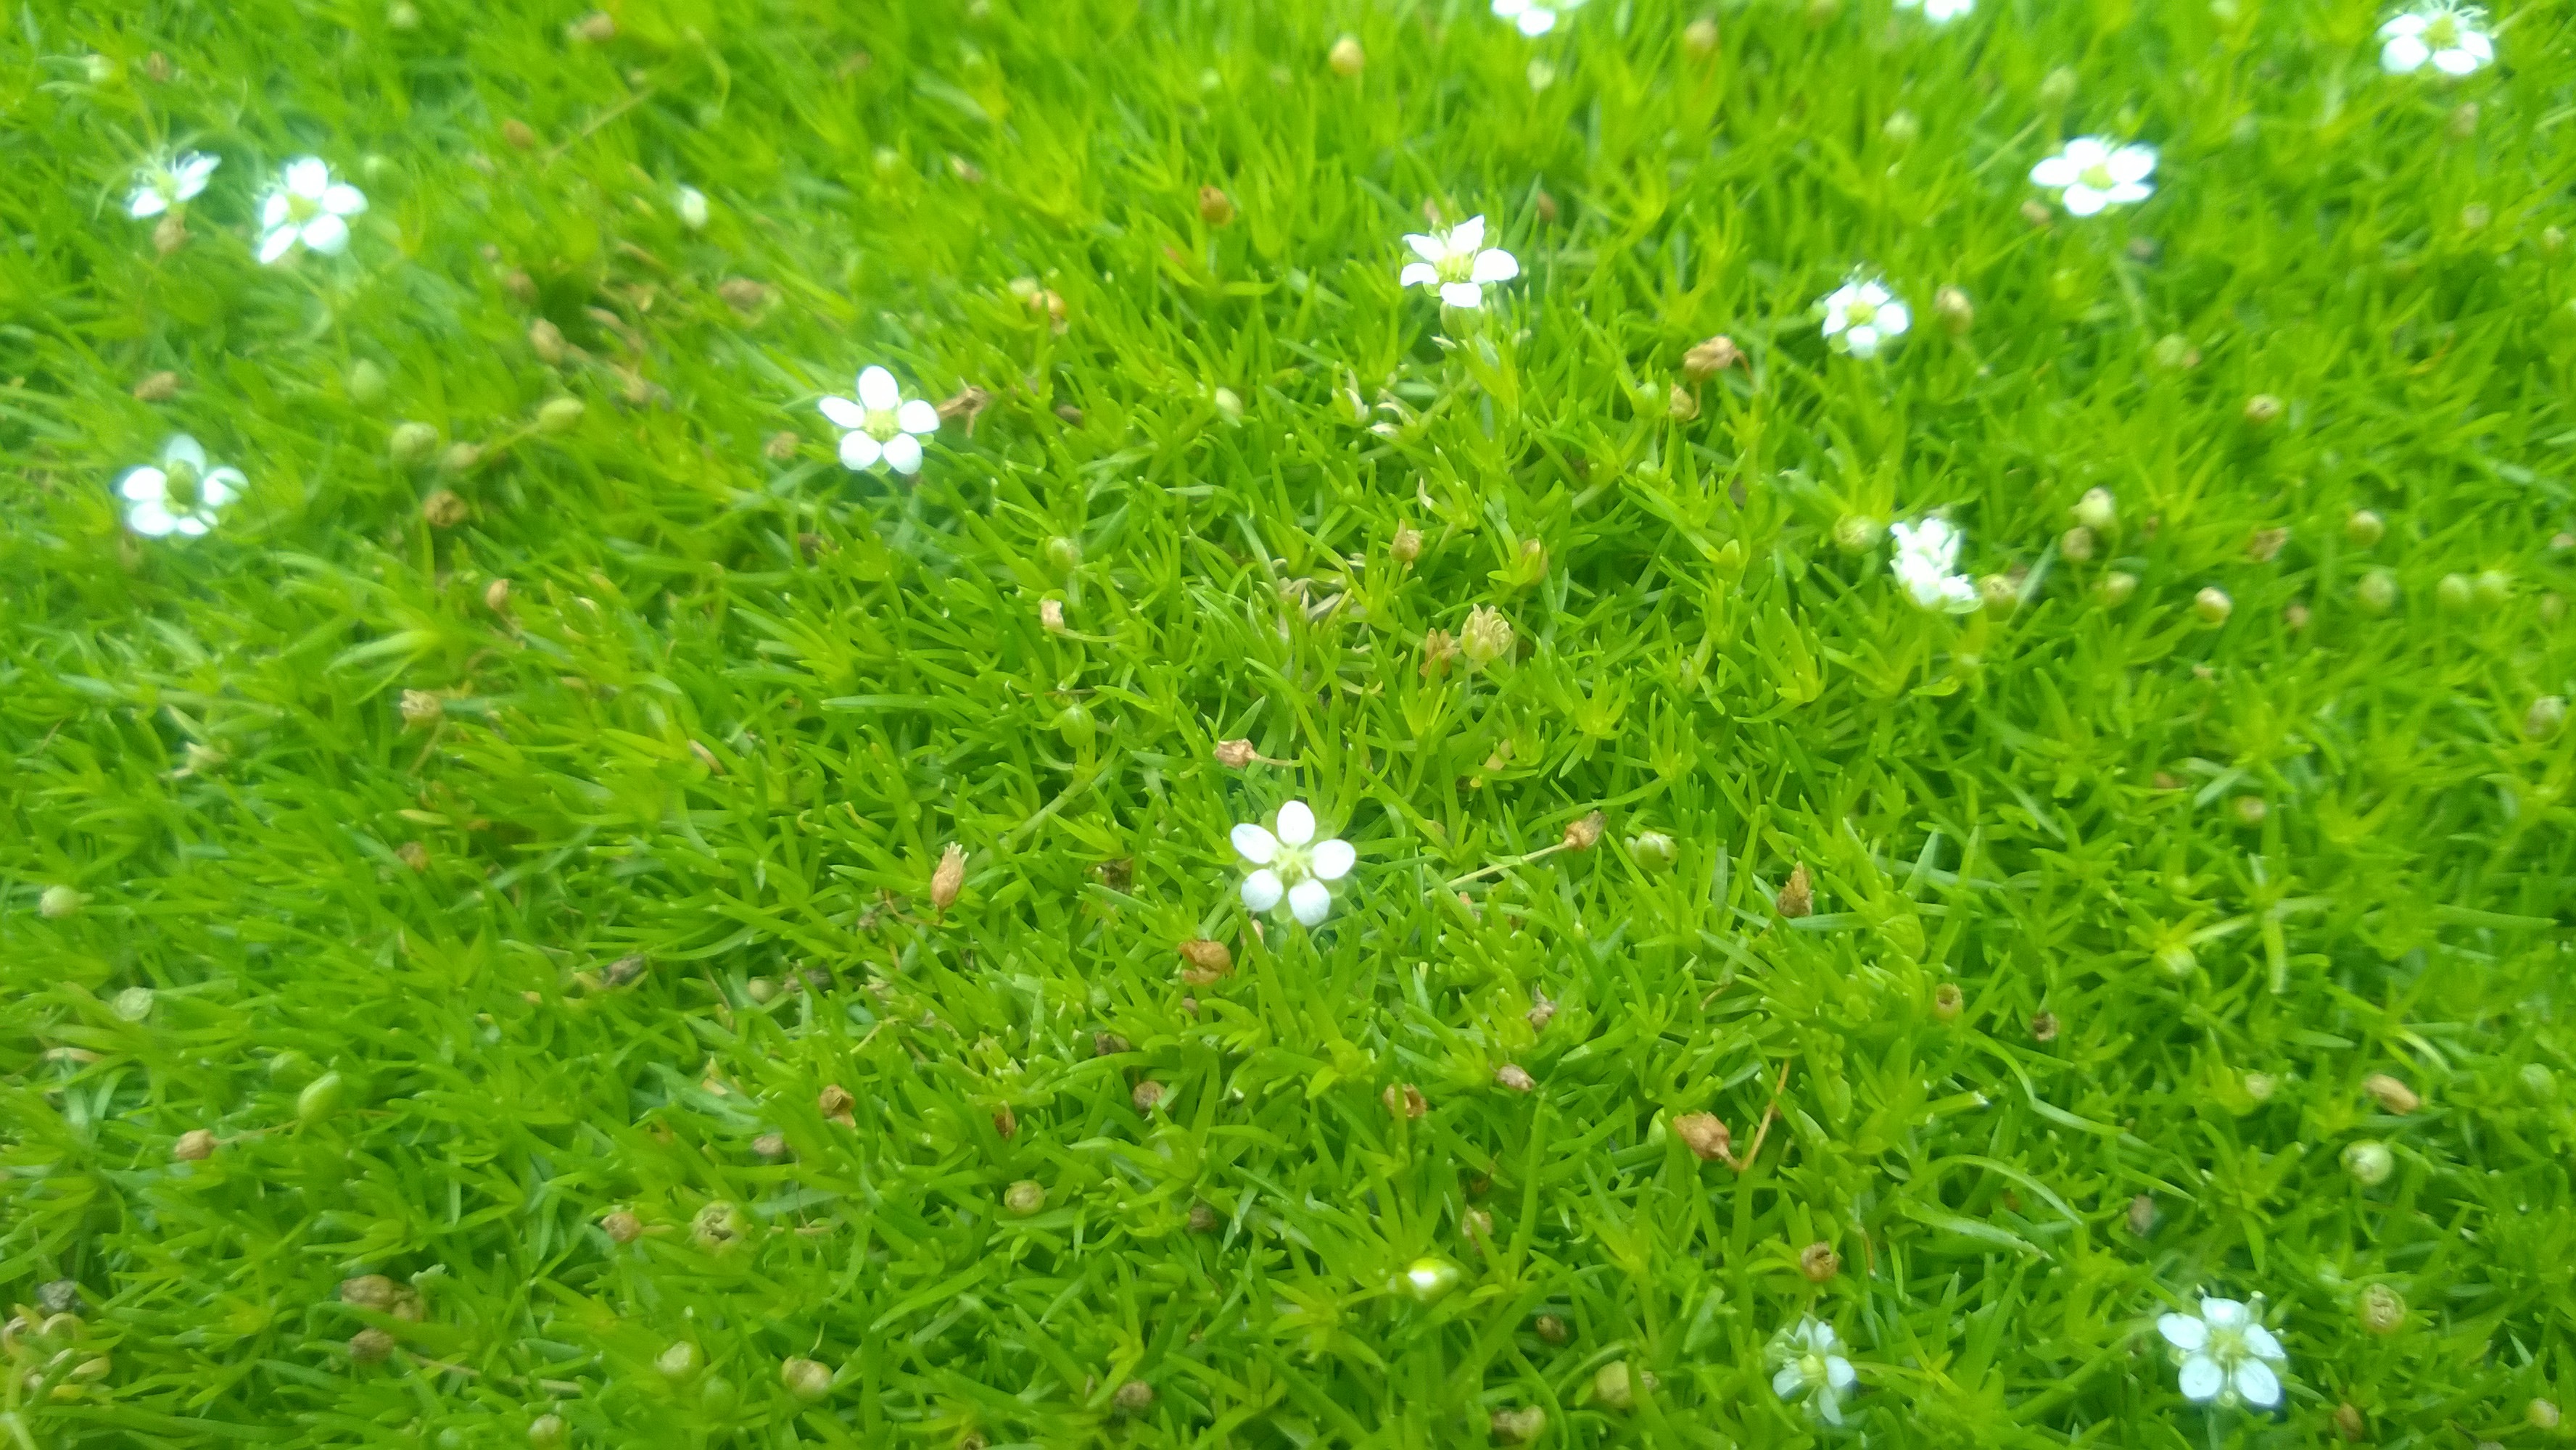
grass, plant, lawn, meadow, flower, green, herb, wildflower, grassland, flowering plant, annual plant, grass family, land plant, chamaemelum nobile